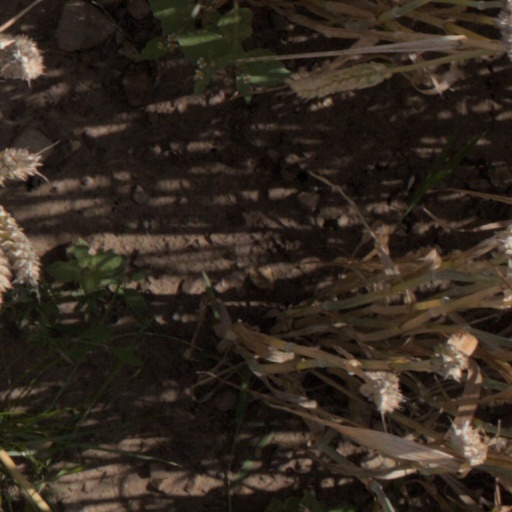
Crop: wheat